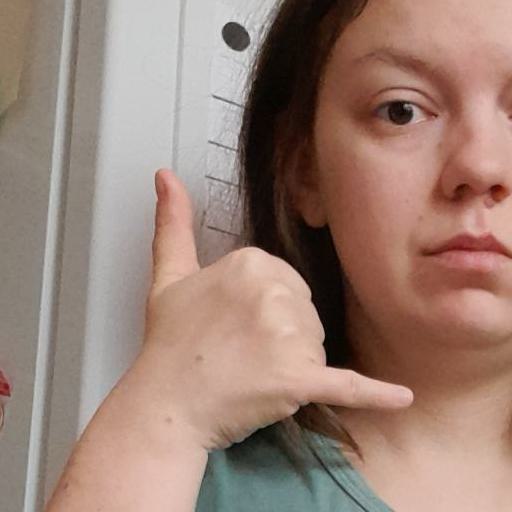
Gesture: call